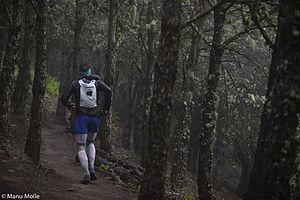
Sébastien Chaigneau file vers la victoire durant la TransGranCanaria en 2013
Sébastien Chaigneau est un athlète professionnel français, né le 23 février 1972 à Châtellerault, spécialiste de l'ultra-trail et de la course à pied en montagne. Passionné par la montagne et le sport extérieur, il est notamment reconnu par ses deux podiums sur Ultra-Trail du Mont-Blanc.
La Transgrancanaria, ou The North Face Transgrancanaria de son nom complet citant le principal sponsor, The North Face, est un ultra-trail disputé chaque année en mars sur l’île de Grande Canarie, en Espagne. Établi en 2003 comme une épreuve autonome, il intègre dès sa création en 2013 l'Ultra-Trail World Tour, disputé pour la première fois en 2014.